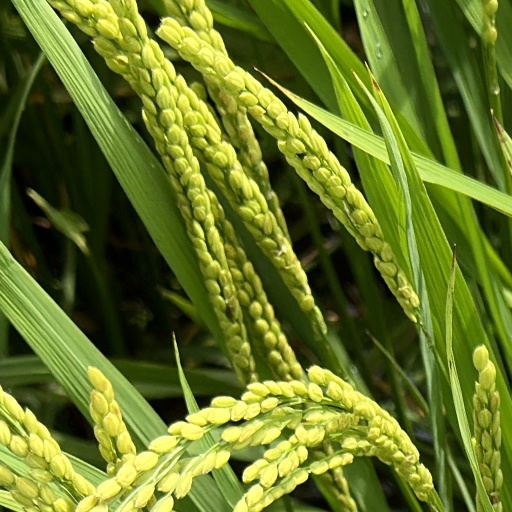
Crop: rice